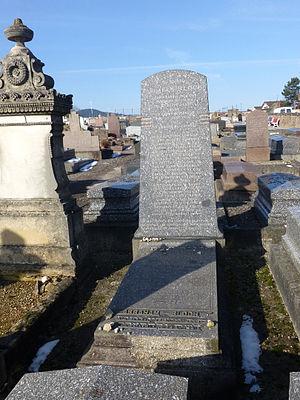
Tombe du rabbin Abraham Bloch au cimetière de la rive droite de Saint-Dié-des-Vosges
Inventaire du patrimoine juif de Lorraine, classé par département et par lettre alphabétique de communes.
La rue Abraham-Bloch, ou rue Abraham-Block, est une voie du quartier de Gerland dans le 7ᵉ arrondissement de Lyon, en France. Elle se caractérise par la présence, à la hauteur du milieu et sur le flanc nord, du cimetière juif de Lyon.
Abraham Bloch est un rabbin français, aumônier militaire, tué à l'ennemi durant la Première Guerre mondiale.